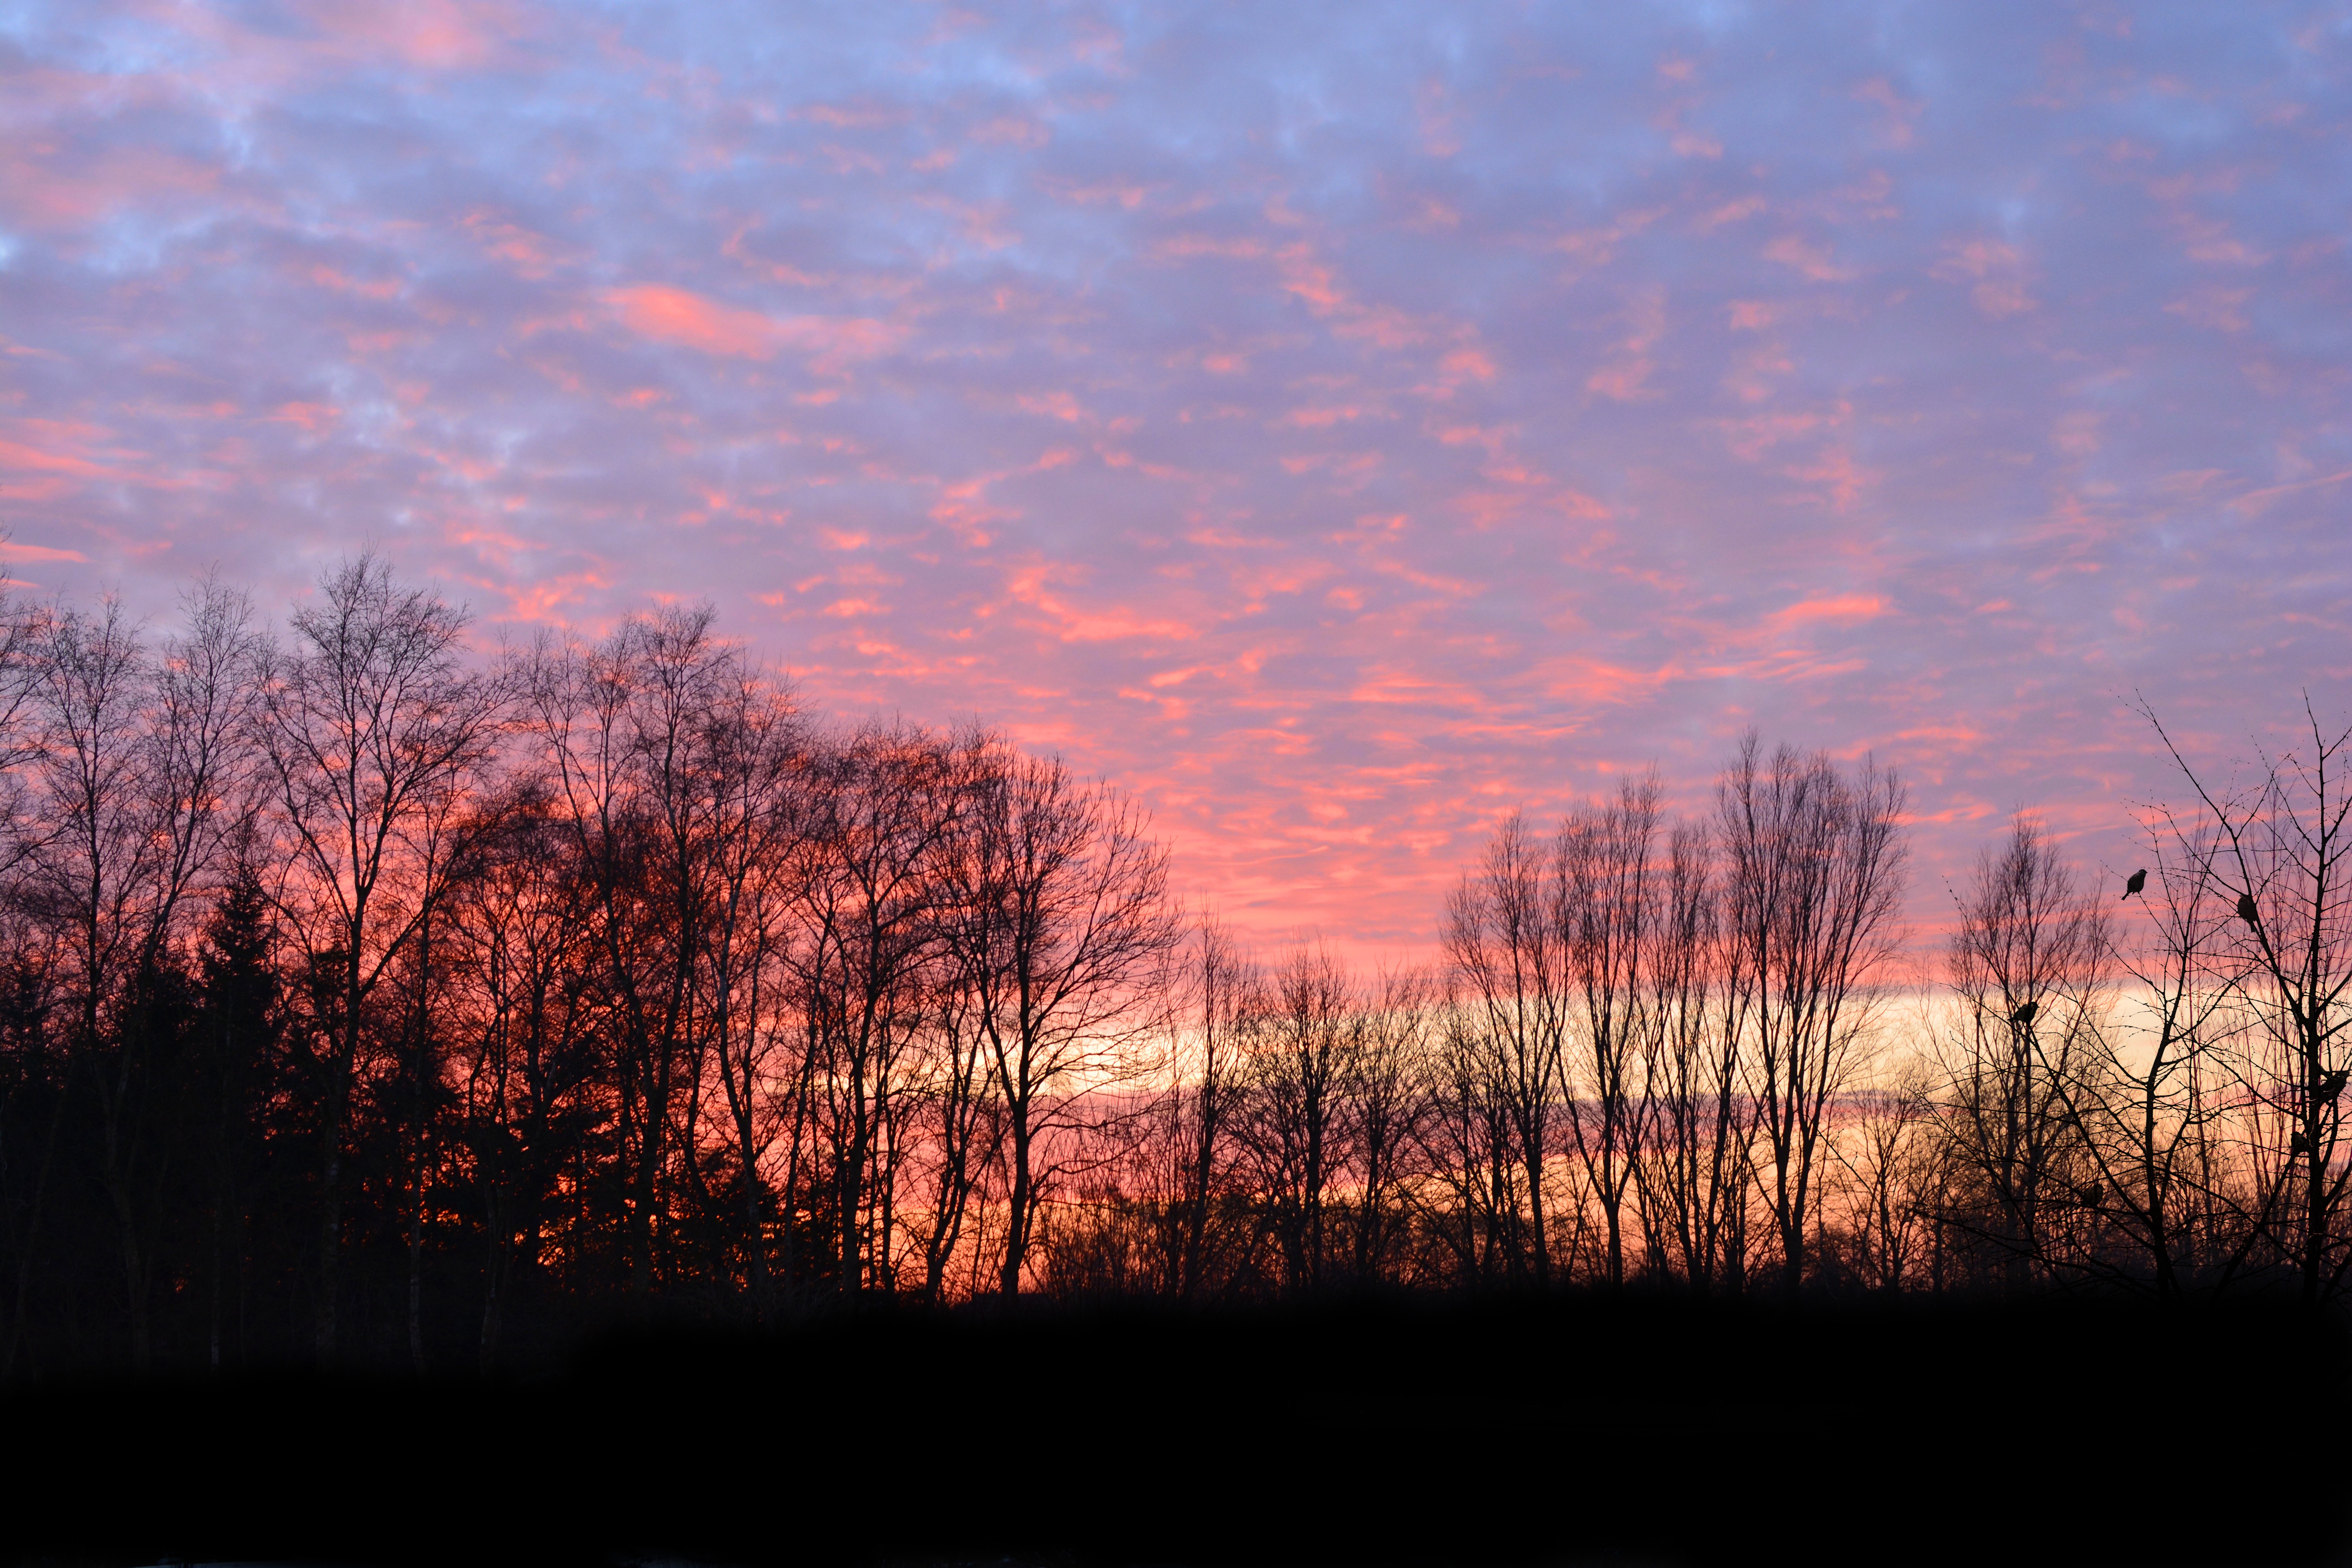
landscape, tree, nature, horizon, cloud, sky, sunrise, sunset, field, prairie, morning, dawn, dusk, evening, reflection, autumn, clouds, afterglow, evening sky, atmospheric phenomenon, red sky at morning